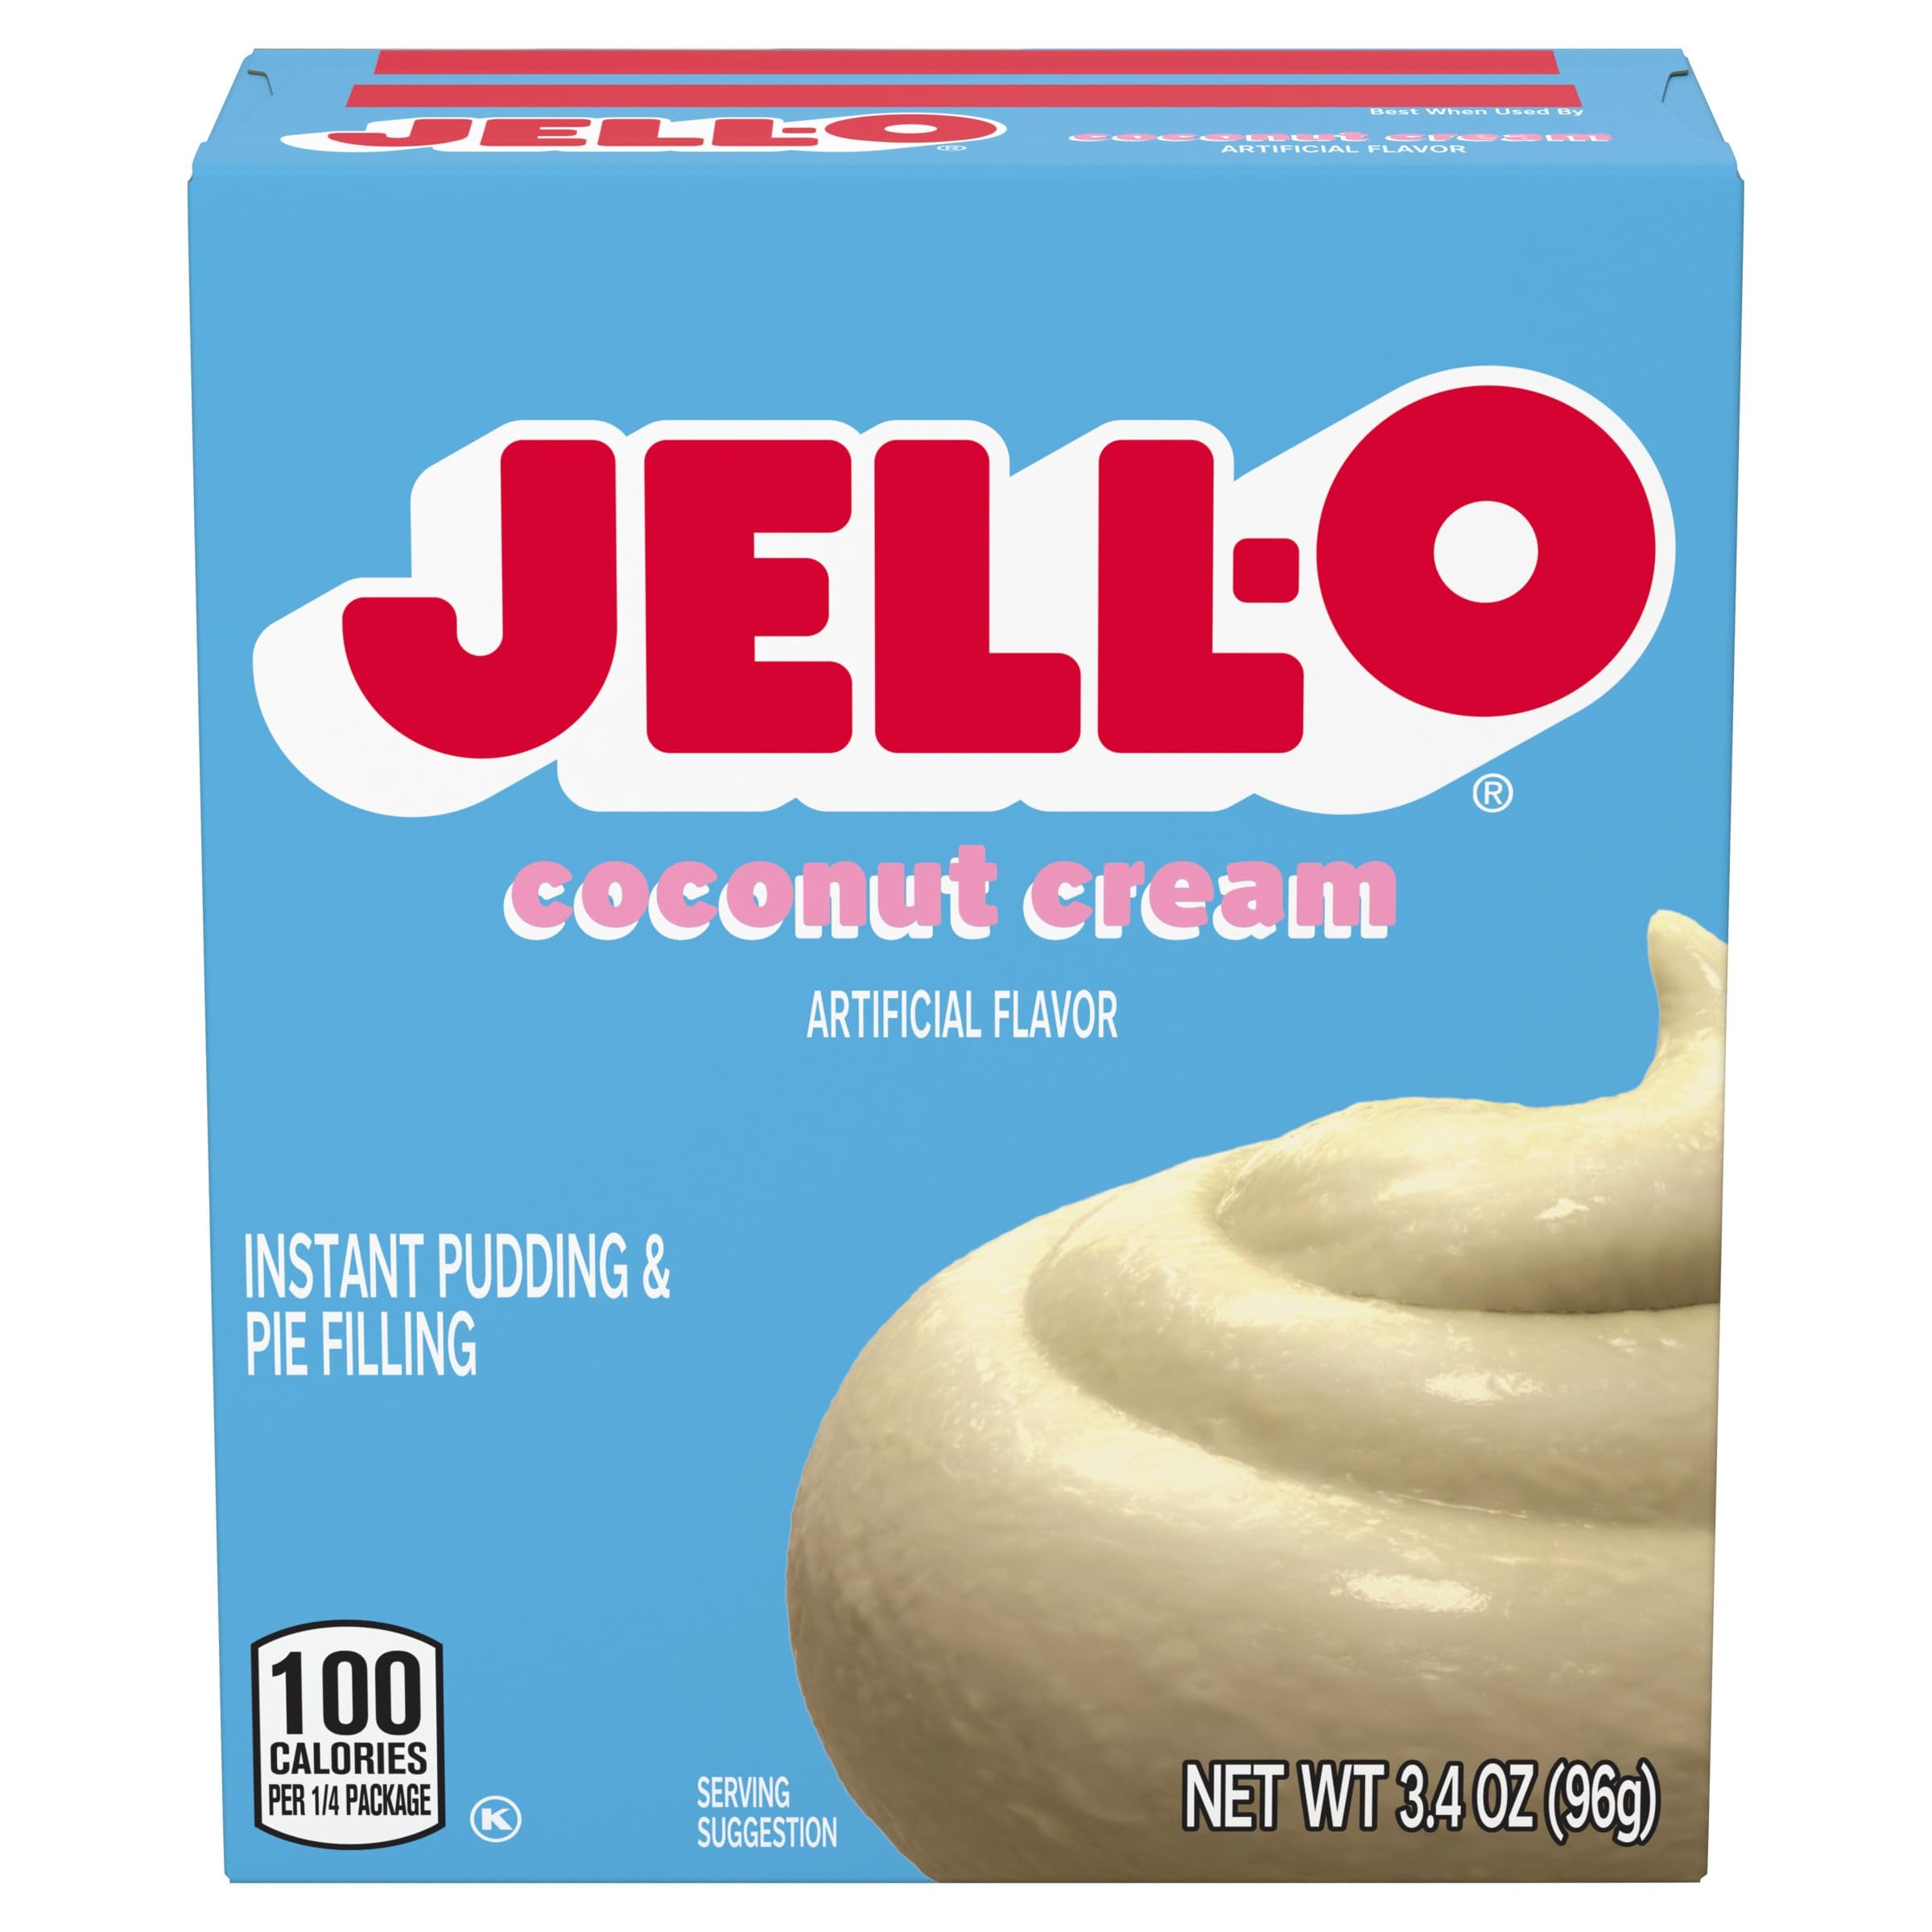
Item Name: Jell-O Instant Coconut Cream Pudding & Pie Filling (3.4 oz Boxes, Pack of 6)
Bullet Point 1: Contains no artificial flavors or high fructose corn syrup
Bullet Point 2: Contains 100 calories per serving; each box makes 4 servings
Bullet Point 3: Make a delicious dessert in 5 minutes; just add milk and allow to set
Bullet Point 4: Perfect for those keeping Kosher
Value: 20.4
Unit: Ounce

Price: 5.365